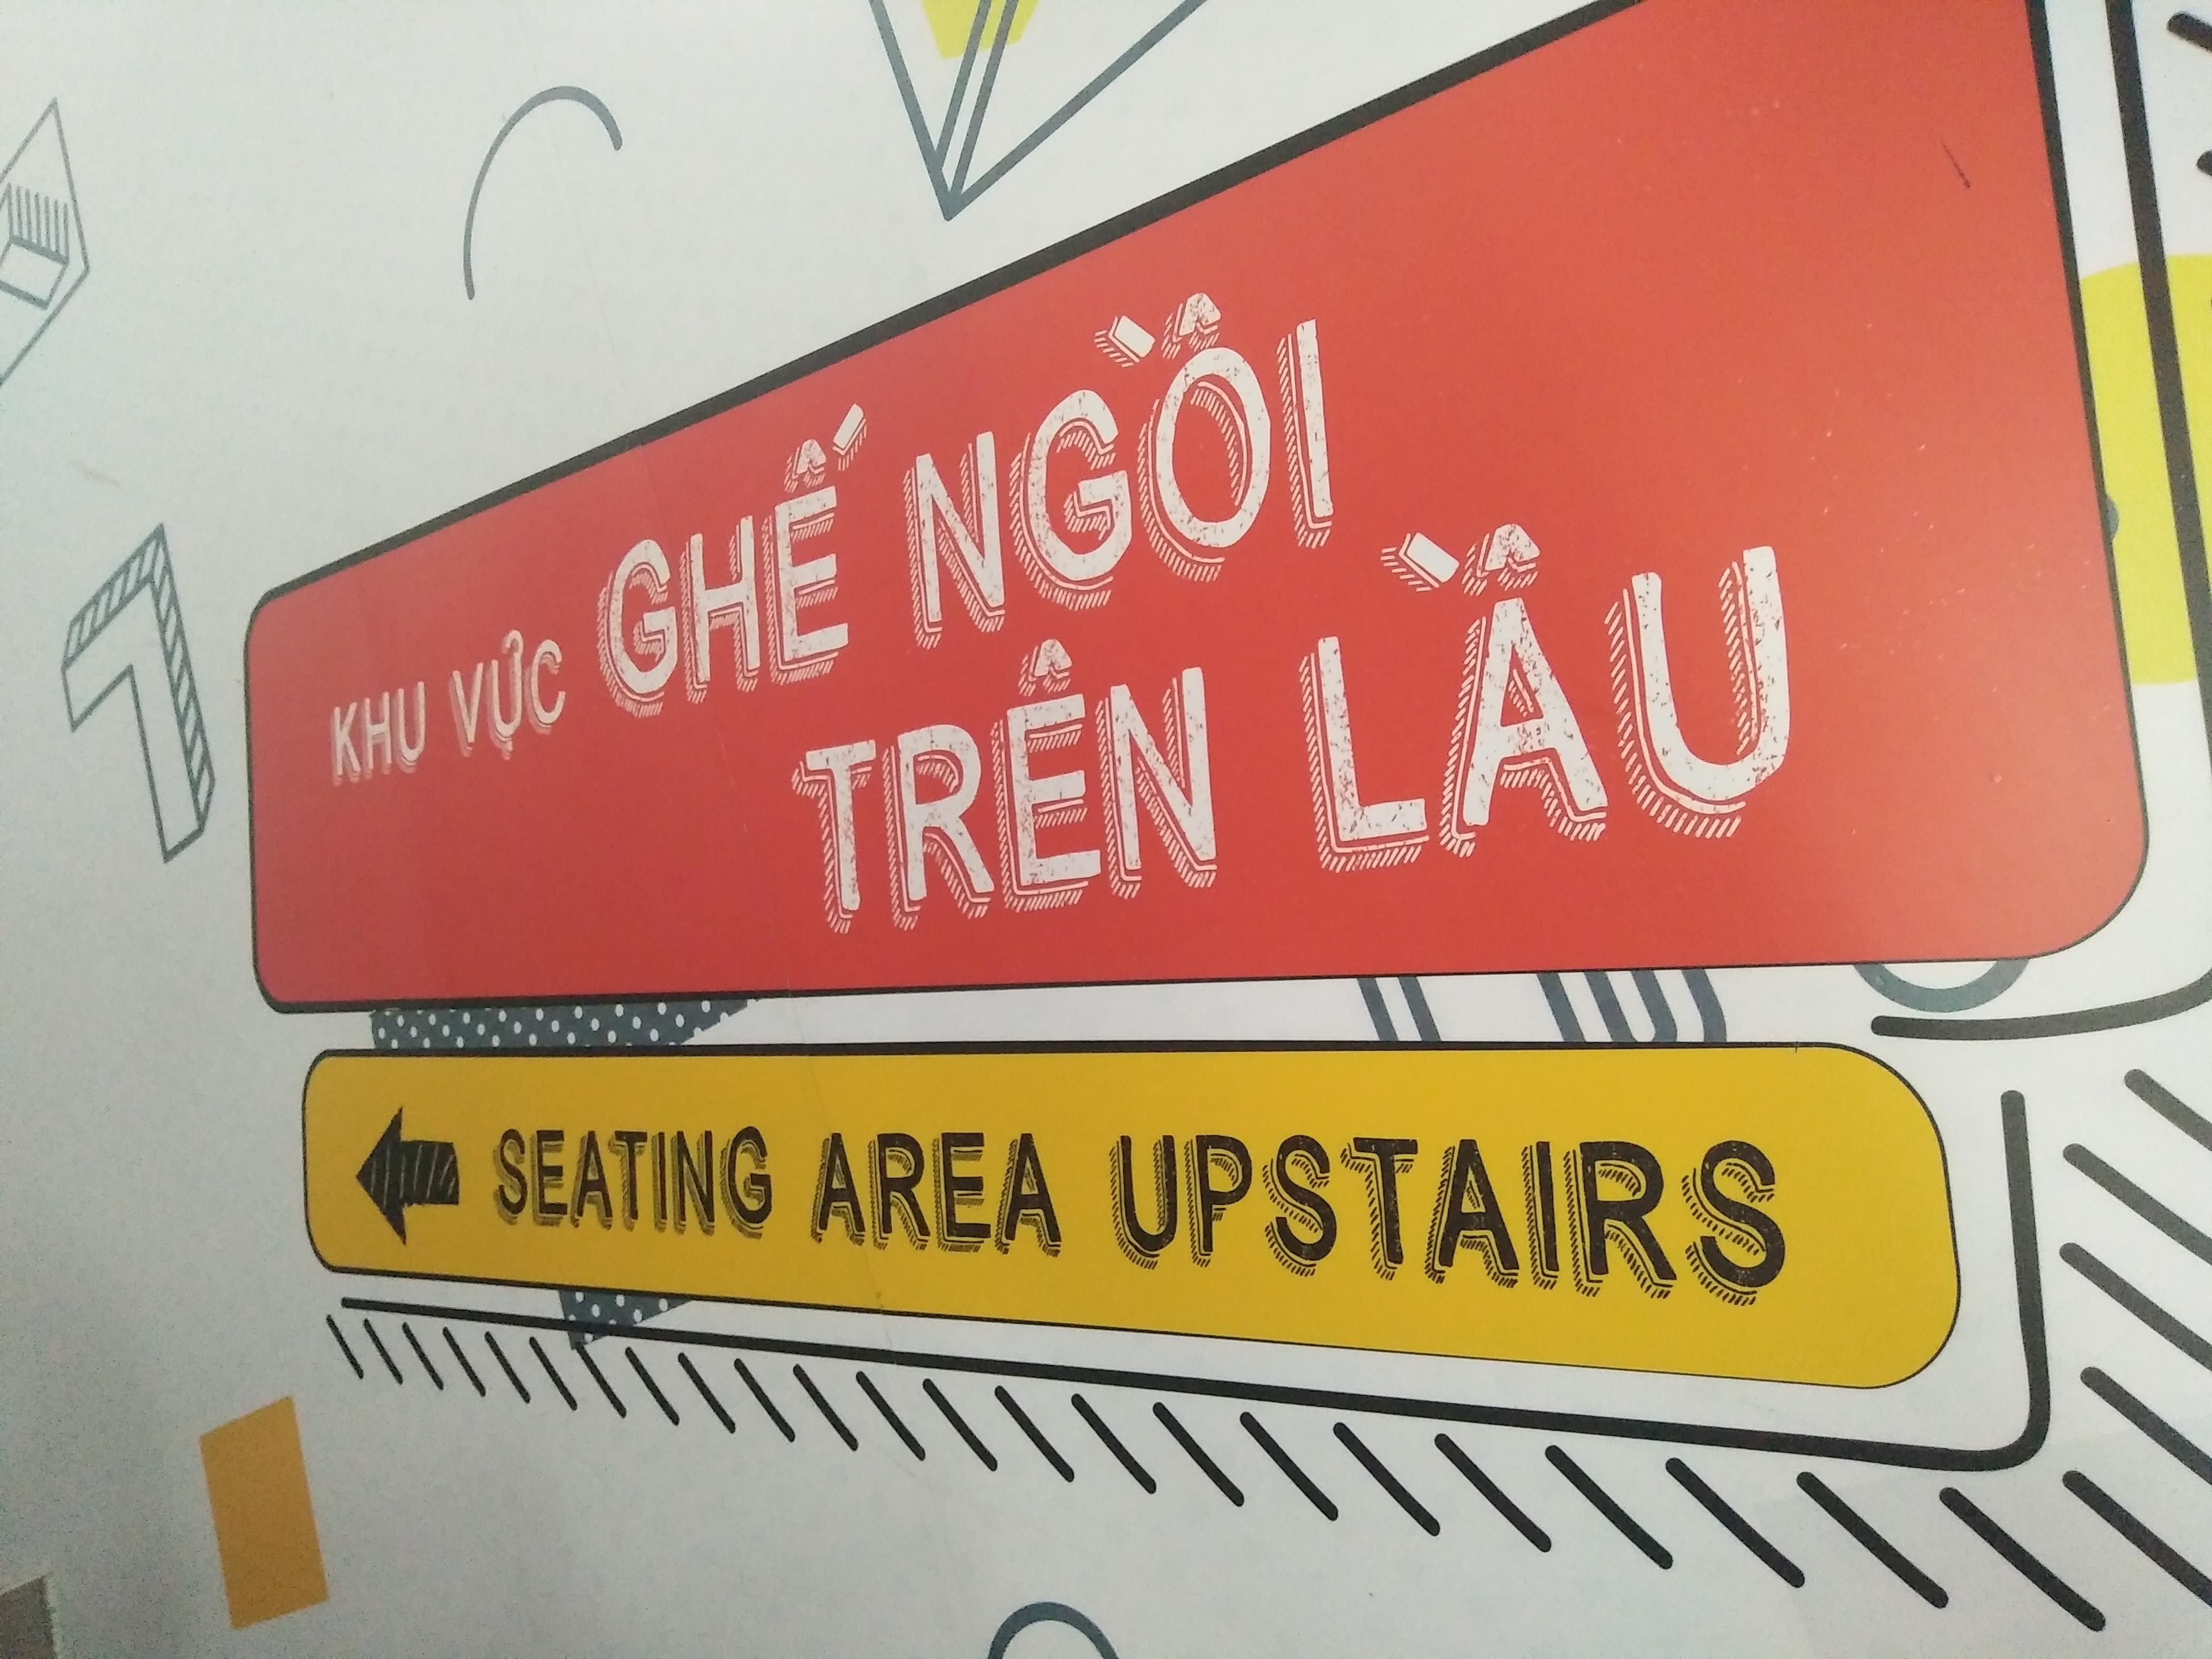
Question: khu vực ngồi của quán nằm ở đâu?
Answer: khu vực ngồi của quán nằm ở trên lầu